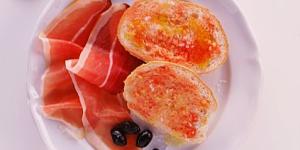
pa amb tomaquet